RAF Talbenny

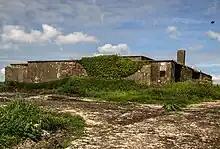
The remains of RAF Talbenny's operations block

No. 3 Overseas Aircraft Despatch Unit RAF arrived from Dorset, England, relocating from RAF Hurn on 26 July 1944. The units role was to co-ordinate the ferry flights of military aircraft to their next air base. It operated with the following aircraft and variants: